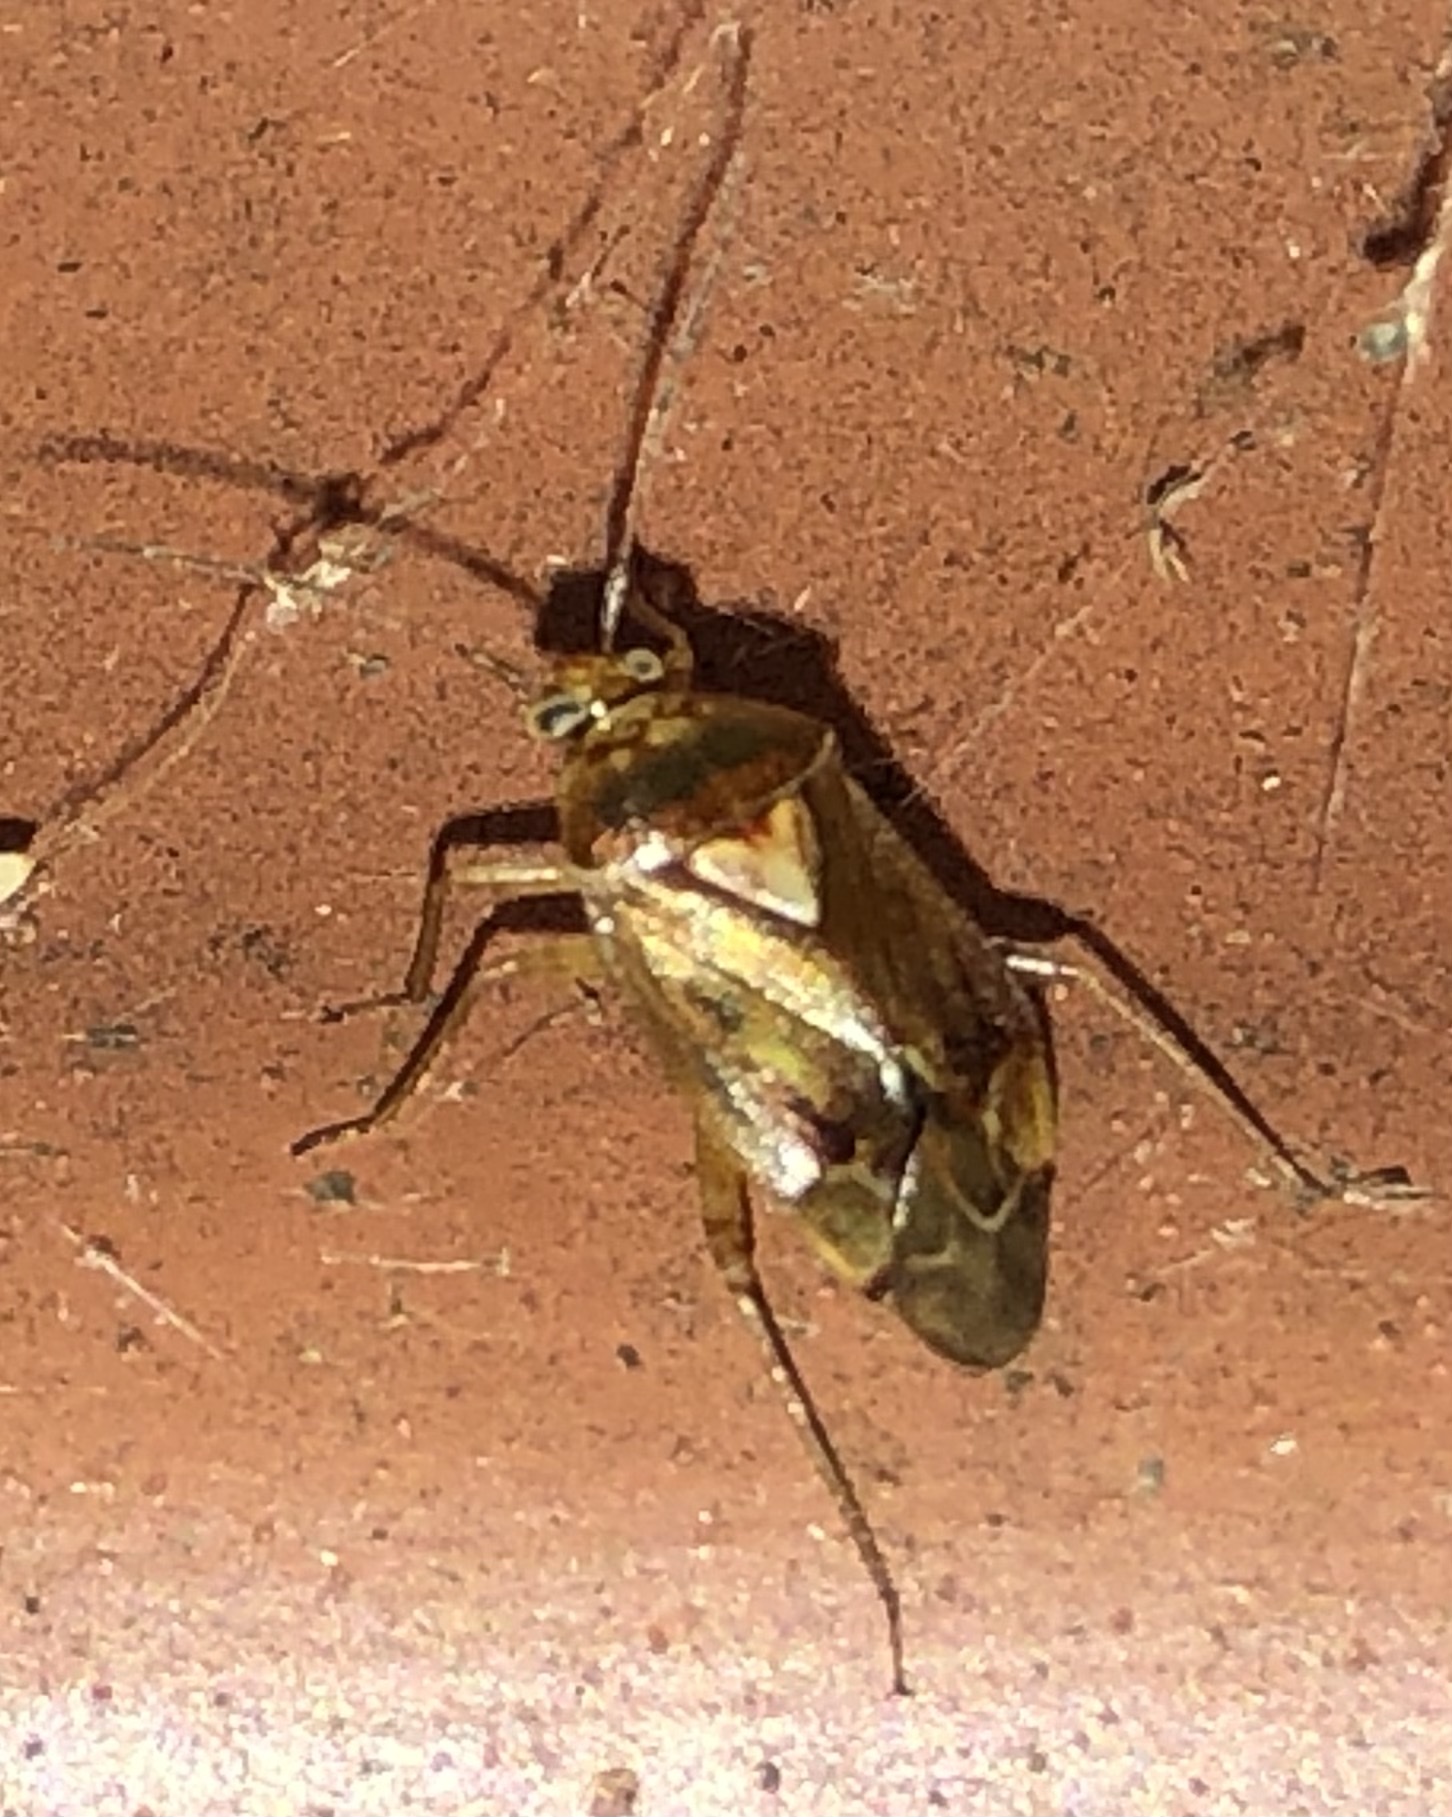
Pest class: lygus_bug